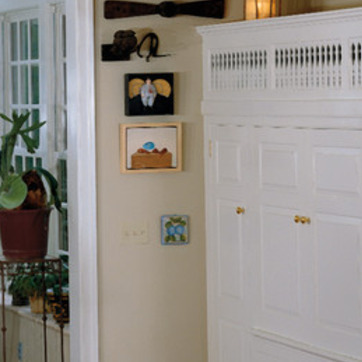
Material: painted